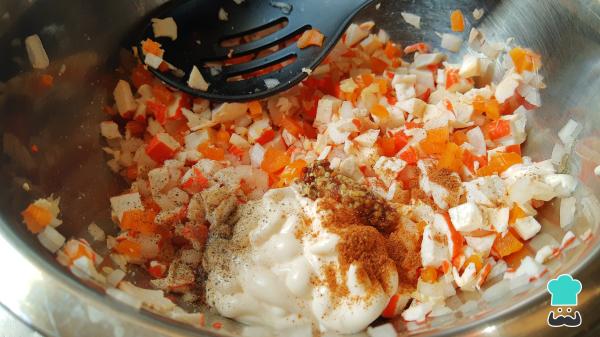
Agrega la mayonesa, la mostaza, la pizca de sal, la pizca de pimienta y la pizca de pimienta cayena, está última es opcional, pero créeme que le da un gran sabor. A continuación, mezcla muy bien.